Guldbagge Award for Best Documentary Feature

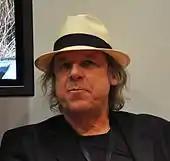
Gunnar Bergdahl won the award in 2001 for "Ljudmilas röst".

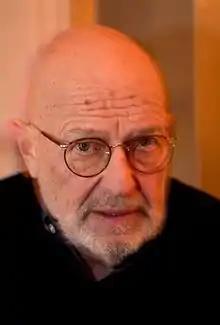
Stefan Jarl won the award in 2002 for "The Bricklayer".

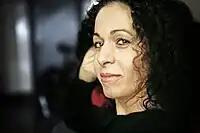
Nahid Persson Sarvestani won the award in 2005 for "Prostitution Behind the Veil".

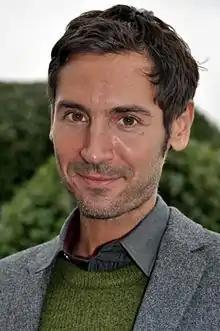
Malik Bendjelloul won the award in 2012 for "Searching for Sugar Man".

Before the introduction of the award at the 36th Guldbagge Awards, documentaries were qualified for the categories of Best Film, and Best Shortfilm. The following films won the categories they were nominated in.